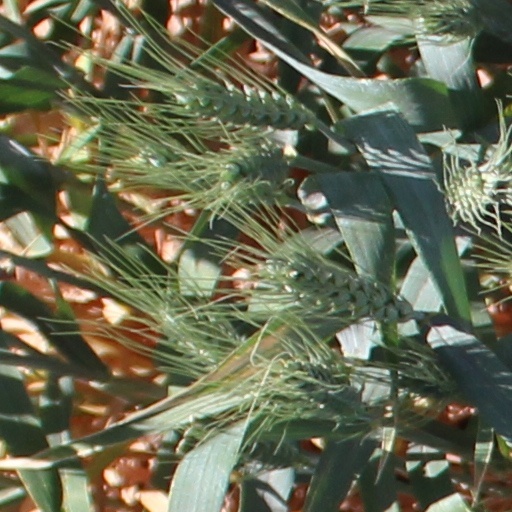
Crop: wheat